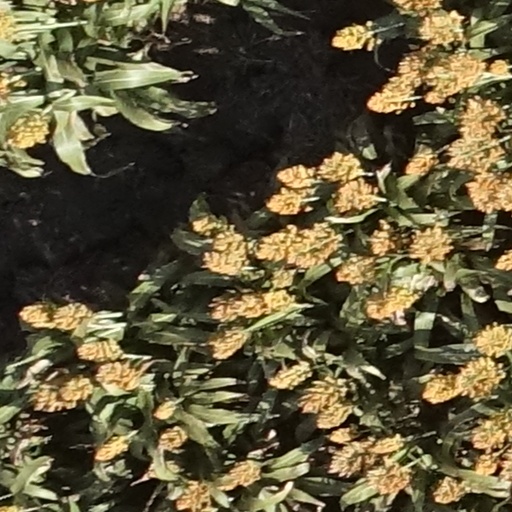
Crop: sorghum